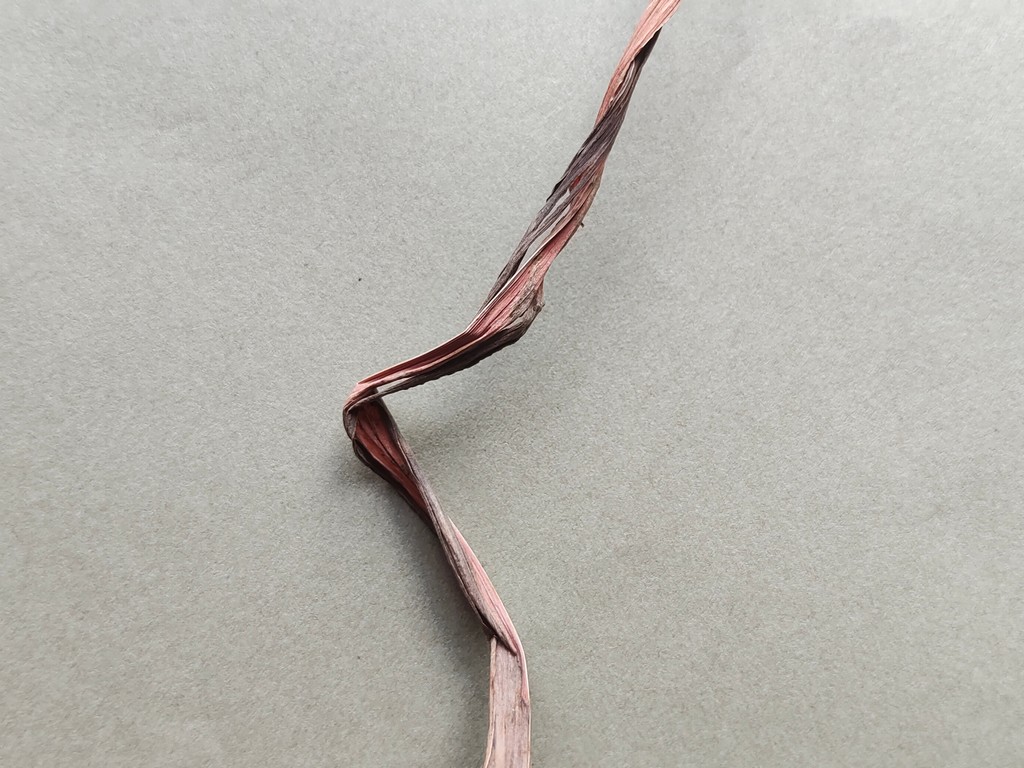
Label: Dried